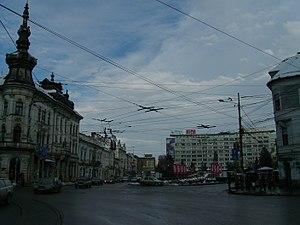
La place Mihai Viteazul est l'une des principales places de Cluj-Napoca. Elle tient son nom de Michel Iᵉʳ le Brave, appelé en roumain Mihai Viteazu.